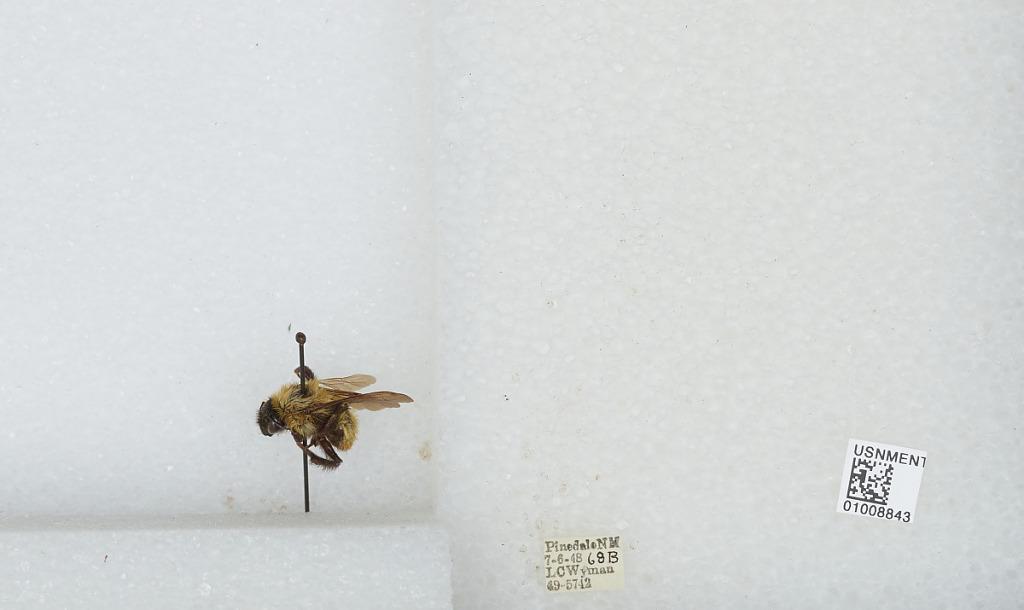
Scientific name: Bombus (Fervidobombus) fervidus fervidus (Fabricius)
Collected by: L. Wyman
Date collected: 1948-7-6
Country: United States
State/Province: New Mexico
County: McKinley
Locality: Pinedale
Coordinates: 35.6039, -108.448